First World War glass–rubber exchange

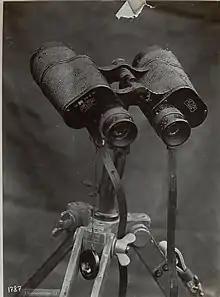
First World War era Zeiss binoculars

An exchange of rubber for optical glass was proposed by Britain and Germany during the First World War. Optical glass was vital to the warfare of this era for binoculars and gunsights and rubber was needed for tyres and communications cables. Britain had sourced the majority of its pre-war optical glass from the German company of Carl Zeiss AG and by early 1915 was suffering from a shortage. Germany, with its sea trade blockaded by allied forces, was unable to import natural rubber and found it could not create enough high-quality synthetic rubber to replace it. The British Ministry of Munitions proposed an exchange of British-sourced rubber for German optical instruments through intermediaries in Switzerland. Terms were agreed for tens of thousands of pairs of binoculars to be exchanged but sources differ on whether any actual trade took place. By early 1916, British investment and technological improvements had increased production of optical glass such that any need for an exchange was removed. By the late war German production of optical glass was itself failing to keep up with high demand from the army.